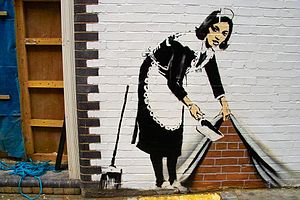
Banksy / Galleri
Banksy er en berømt pseudo-anonym graffiti-kunstner fra Storbritannien, hvis identitet stadig er ukendt. Man mener, at han er født i 1974 i Yate, tæt på Bristol. Han startede med at male graffiti sammen med Bristol-gruppen, Bristol DryBreadZ Crew, i starten af 1990’erne. Han nævner selv i sin bog, Wall and Piece, at han blev fanget flere gange, da han havde svært ved at færdiggøre et ”værk” i tide, og at det var medvirkende til hans skift af teknik til hans nuværende karakteristiske stil. Hans teknik er en kombination af graffiti-skrift og stencil, hvilket er inspireret af den franske graffiti-kunstner, Blek le Rat, som malede stencil-graffiti i Paris-området fra 1981.